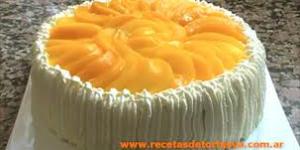
pastel de mango tommy delicia de temporada